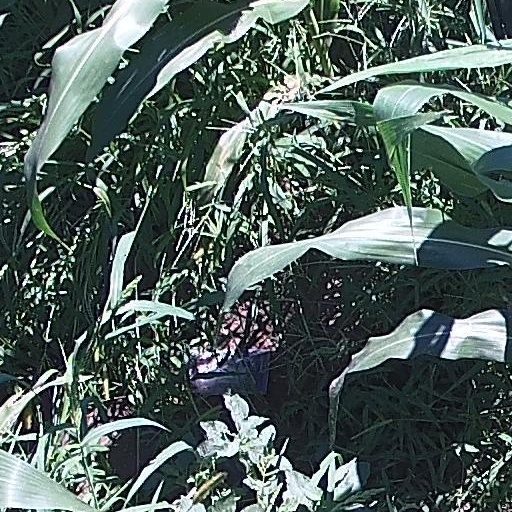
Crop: maize; corn